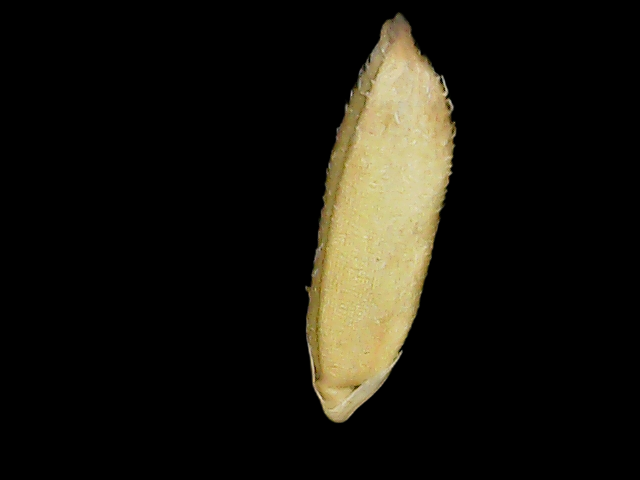
Rice variety: Binadhan23